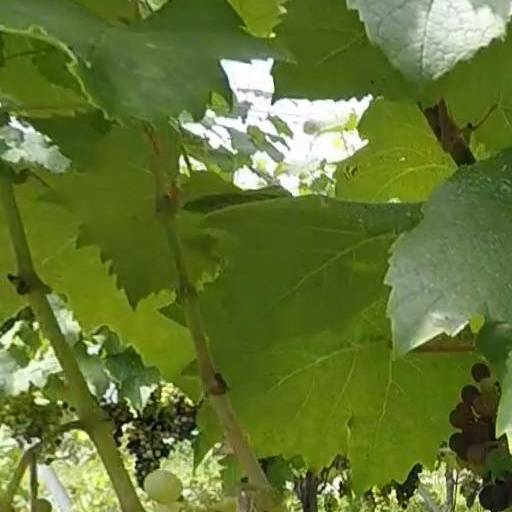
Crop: grape